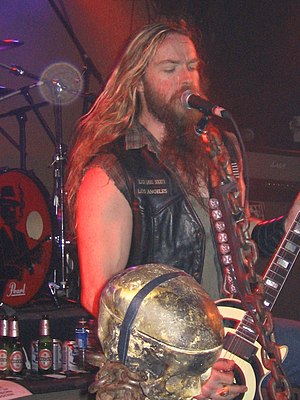
Zakk Wylde
Jeff Wietland blev født den 14. januar 1967 i Jersey City, New Jersey, USA. Han er bedst kendt for at spille leadguitar med Ozzy Osbourne, såvel som Black Label Society, hans egen gruppe, som ofte er en del af Ozzfest koncerterne. Wylde kan også høres på Damageplans første album, Derek Sherinans Black Utopia og på sit eget solo-album, Book of Shadows.